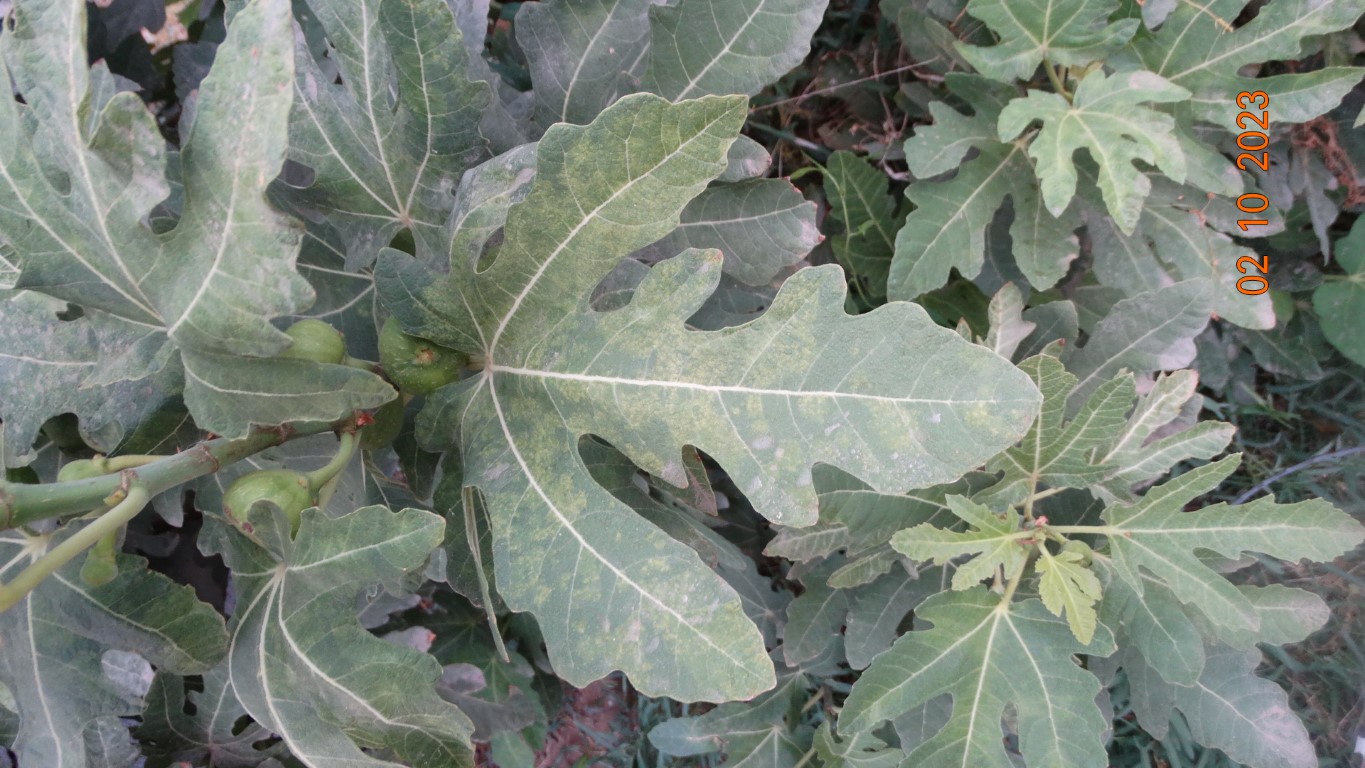
Label: healthy